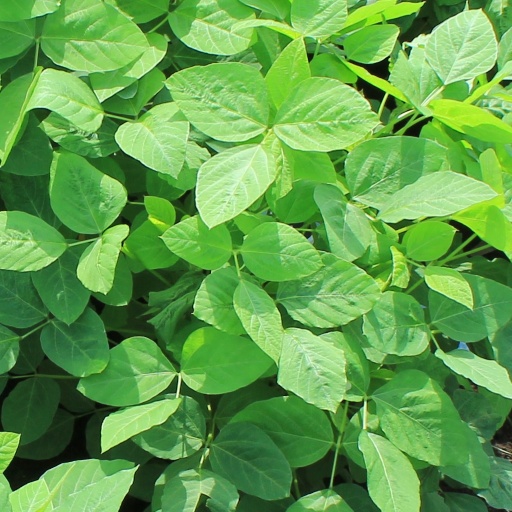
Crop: soybean